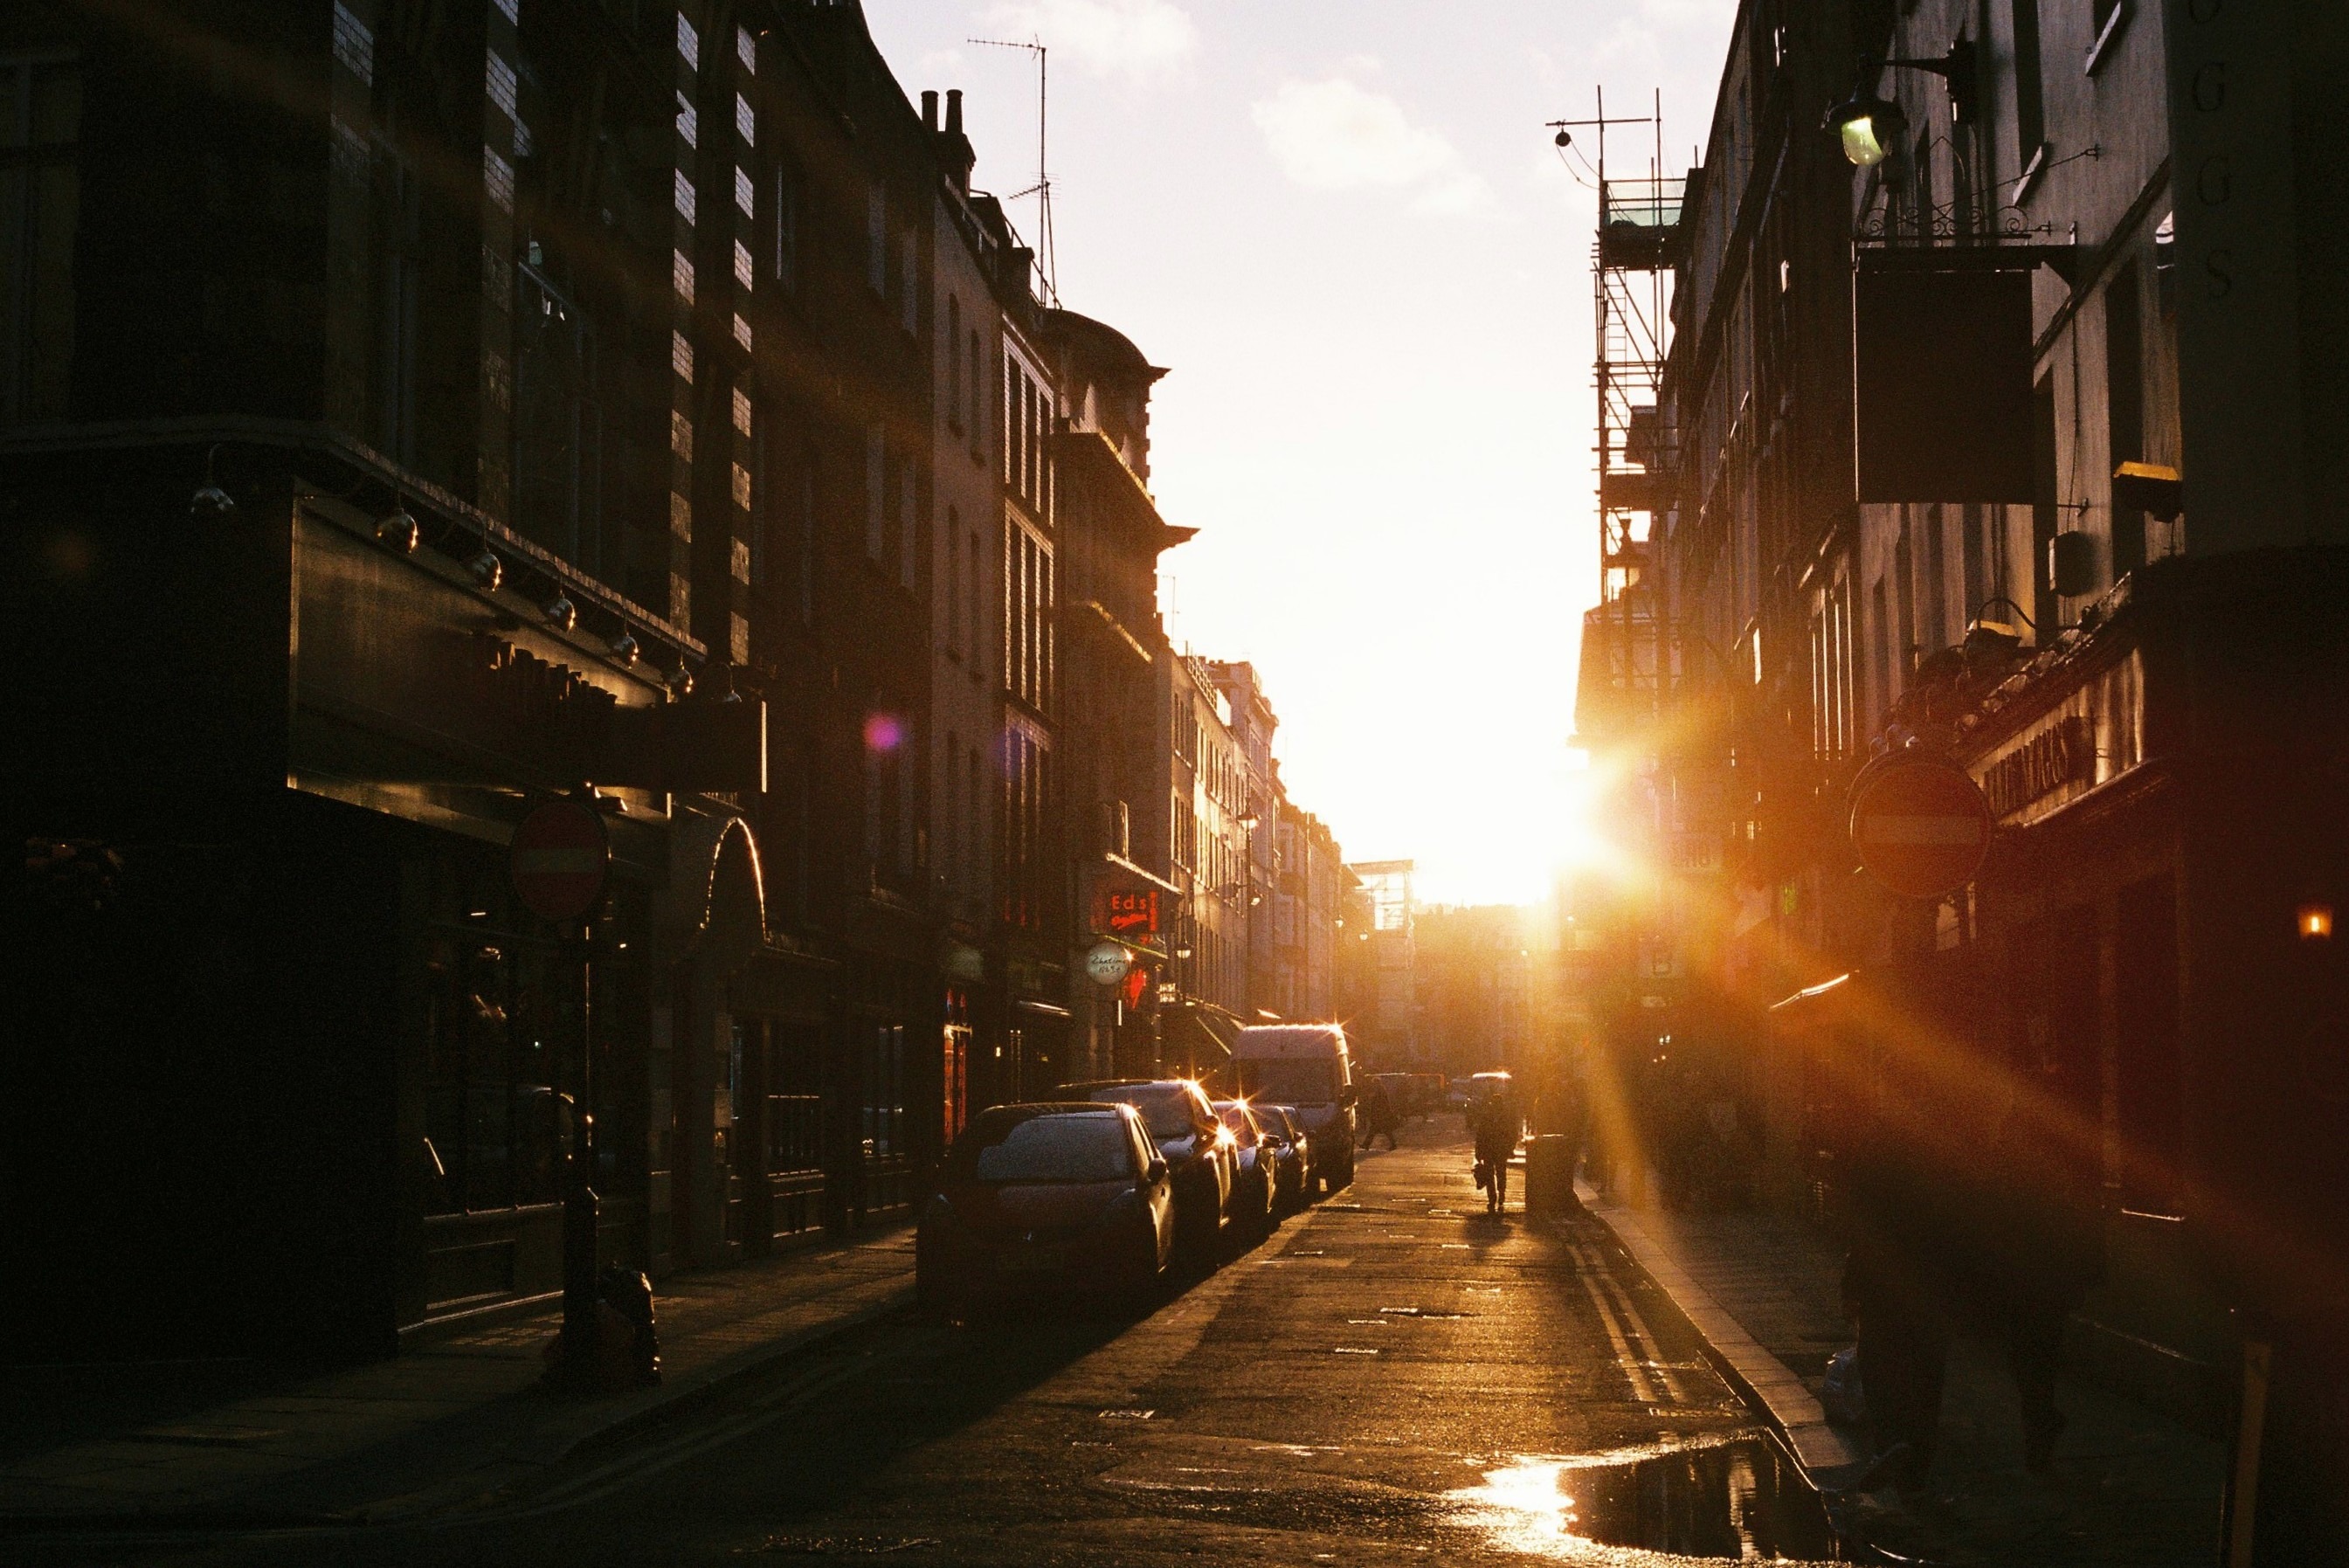
walking, light, people, sunset, road, street, night, sunlight, morning, town, cobblestone, city, urban, evening, puddle, fire, darkness, lighting, shops, buildings, windows, infrastructure, houses, cars, signs, sunrays, stores, urban area